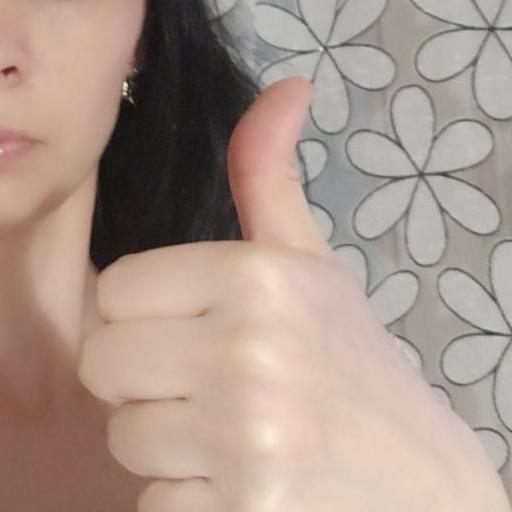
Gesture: like